Sky position (RA, Dec in degrees): 333.294, 0.01631
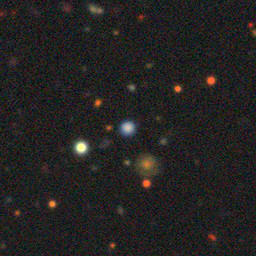
Galaxy morphology: Round Smooth Galaxies